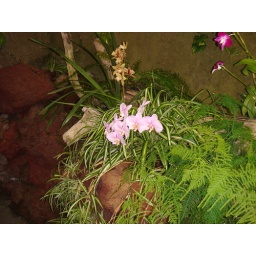
beautiful Orchids in the glass house